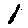
Label: 1